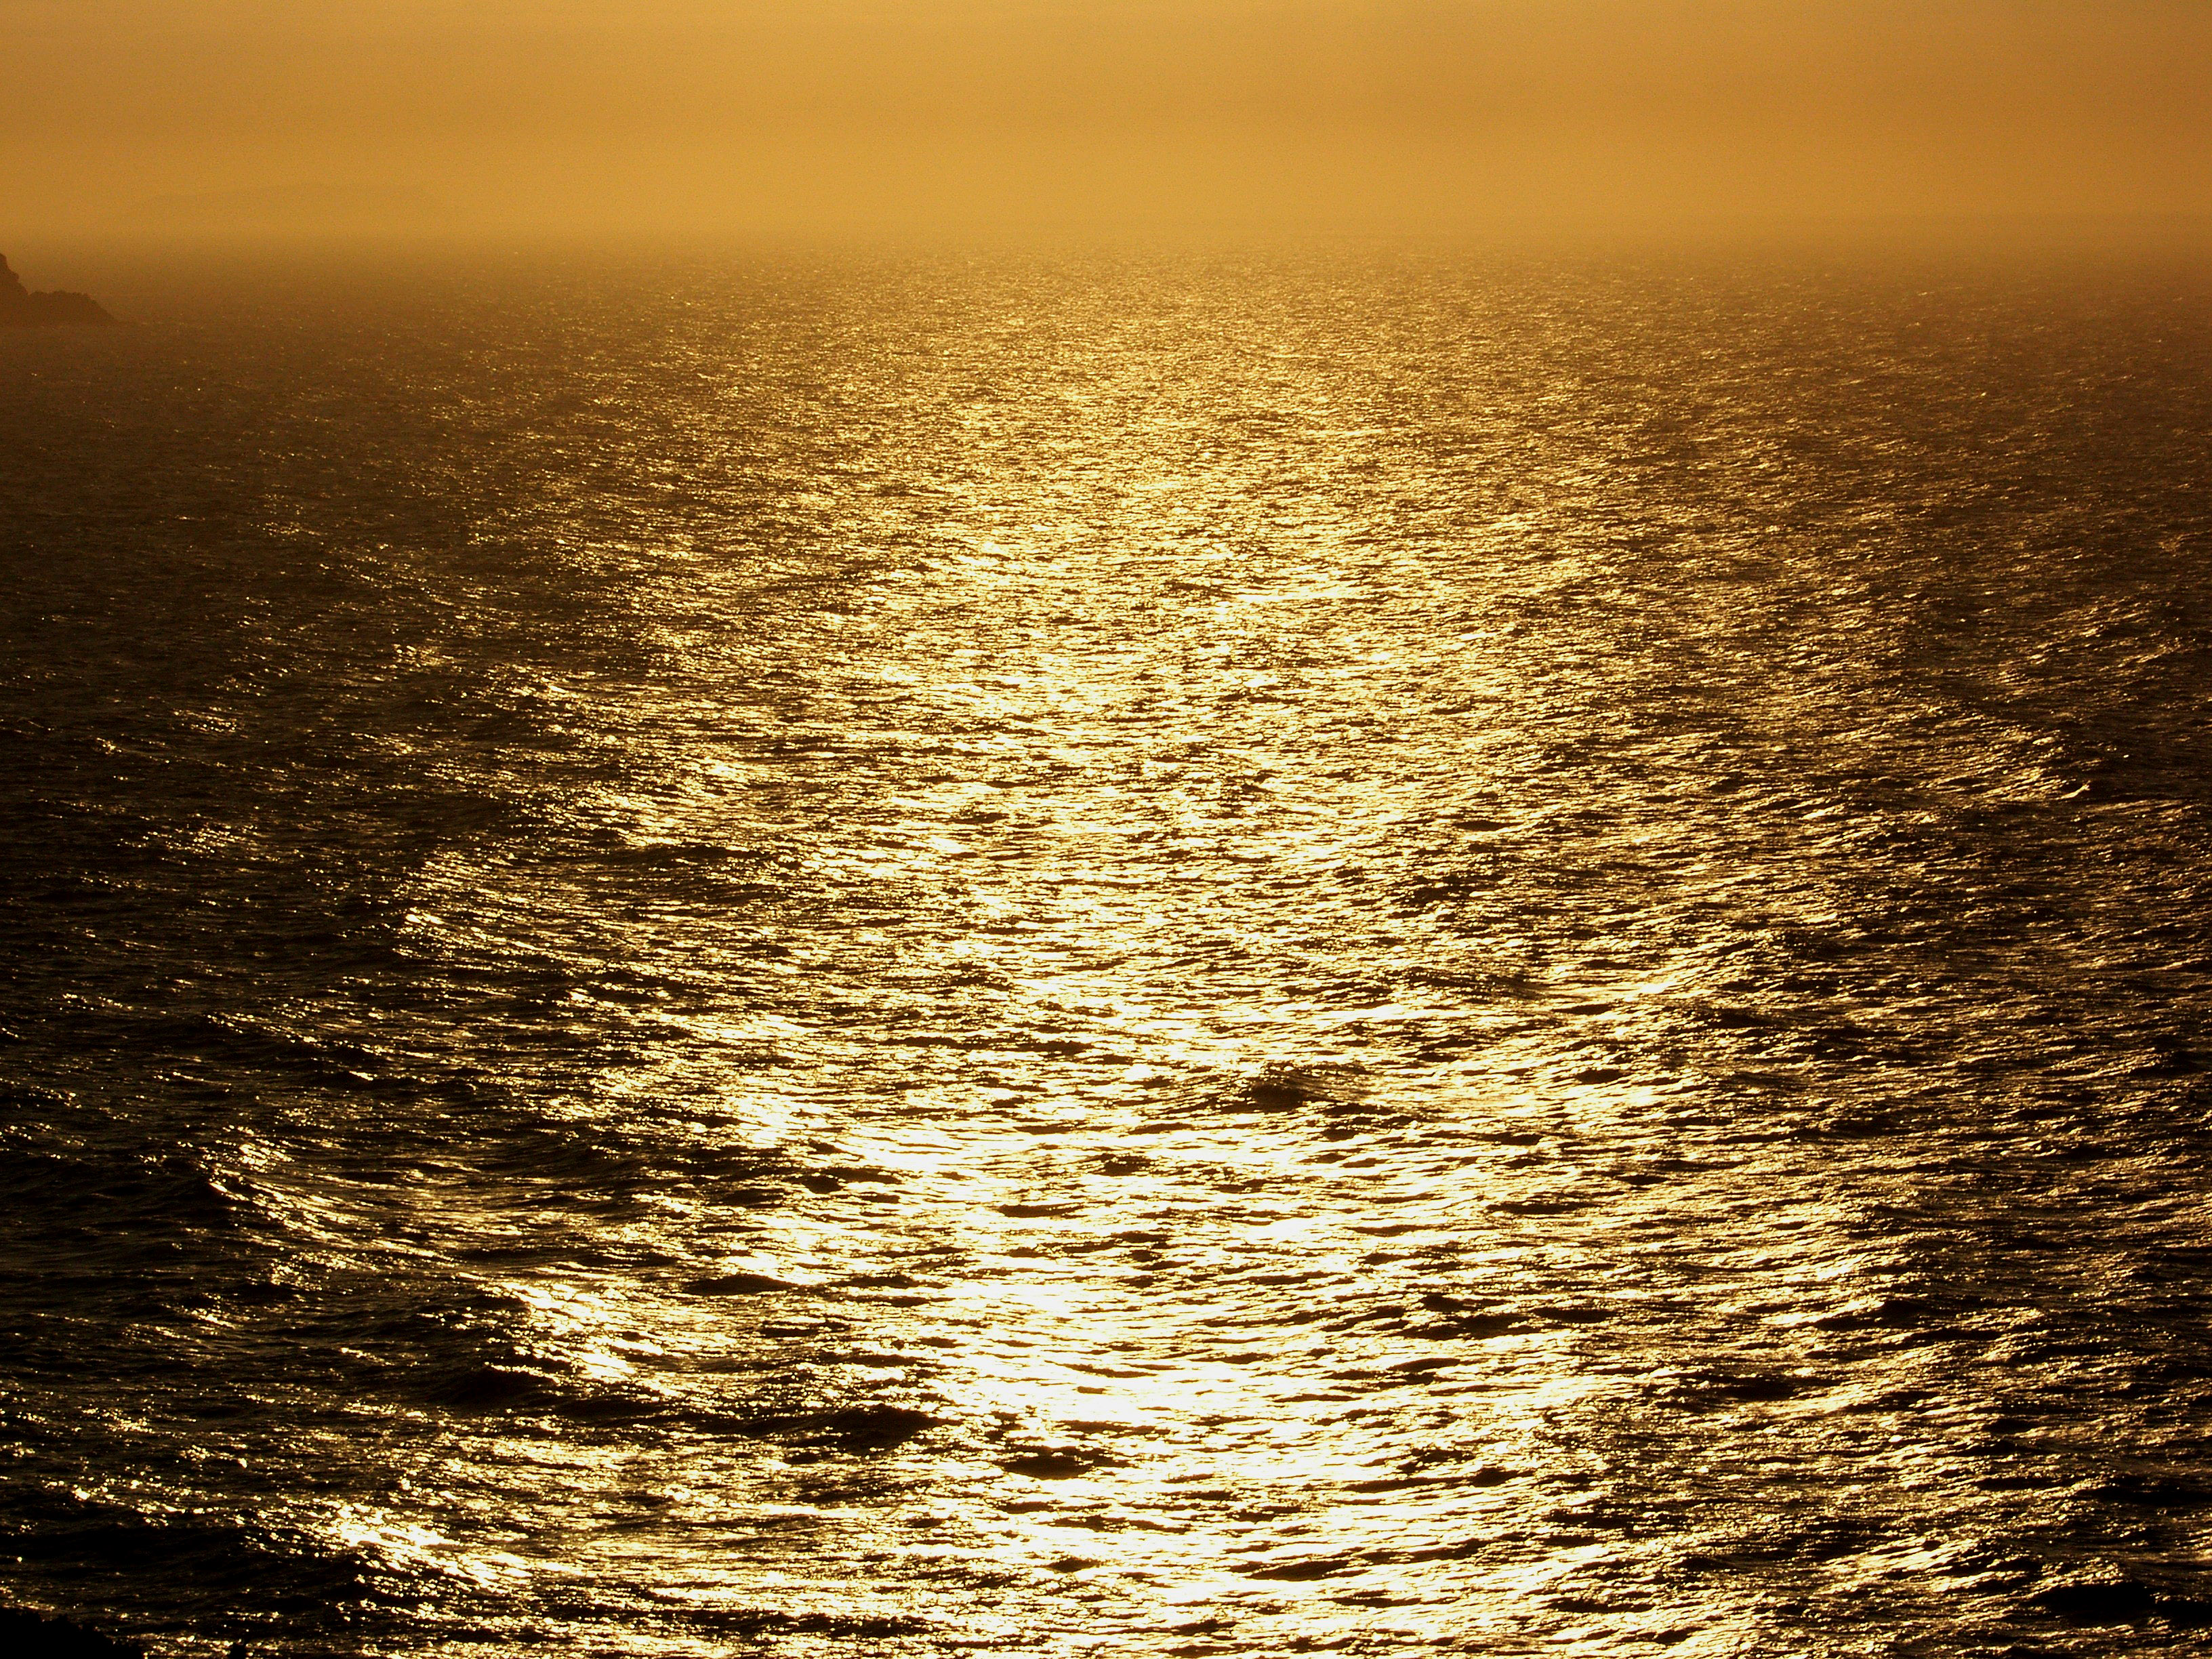
beach, landscape, sea, coast, nature, sand, ocean, horizon, cloud, sky, sun, sunrise, sunset, sunlight, morning, shore, wave, dawn, dusk, evening, reflection, atmospheric phenomenon